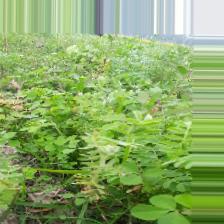
Label: Ascochyta blight